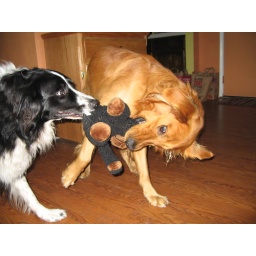
The dogs are in the process of ripping the monkey to shreds.